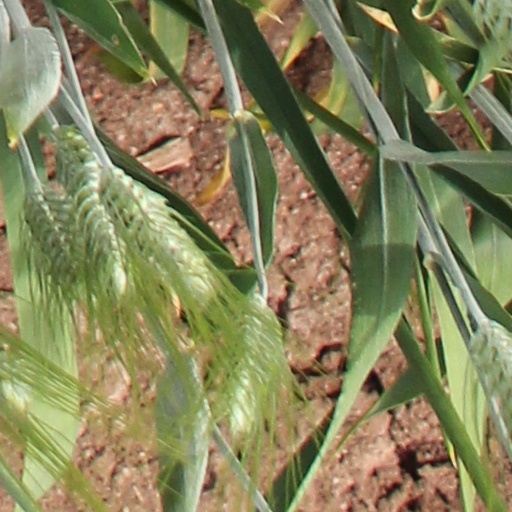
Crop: wheat